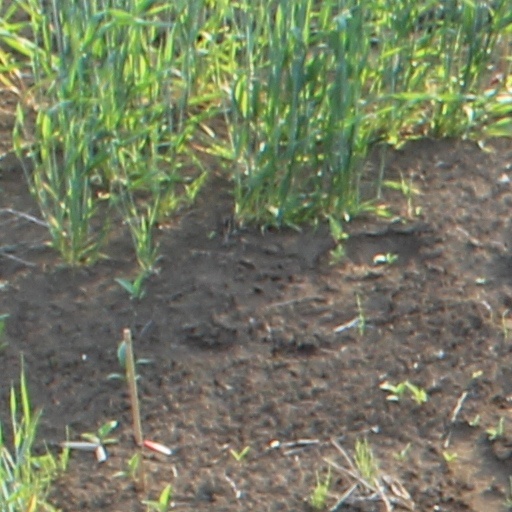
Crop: wheat